Taylor Hickson

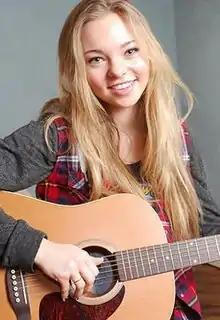
Hickson in 2015

Taylor Delaney Hickson (born 11 December 1997) is a Canadian actress raised in Kelowna, British Columbia.